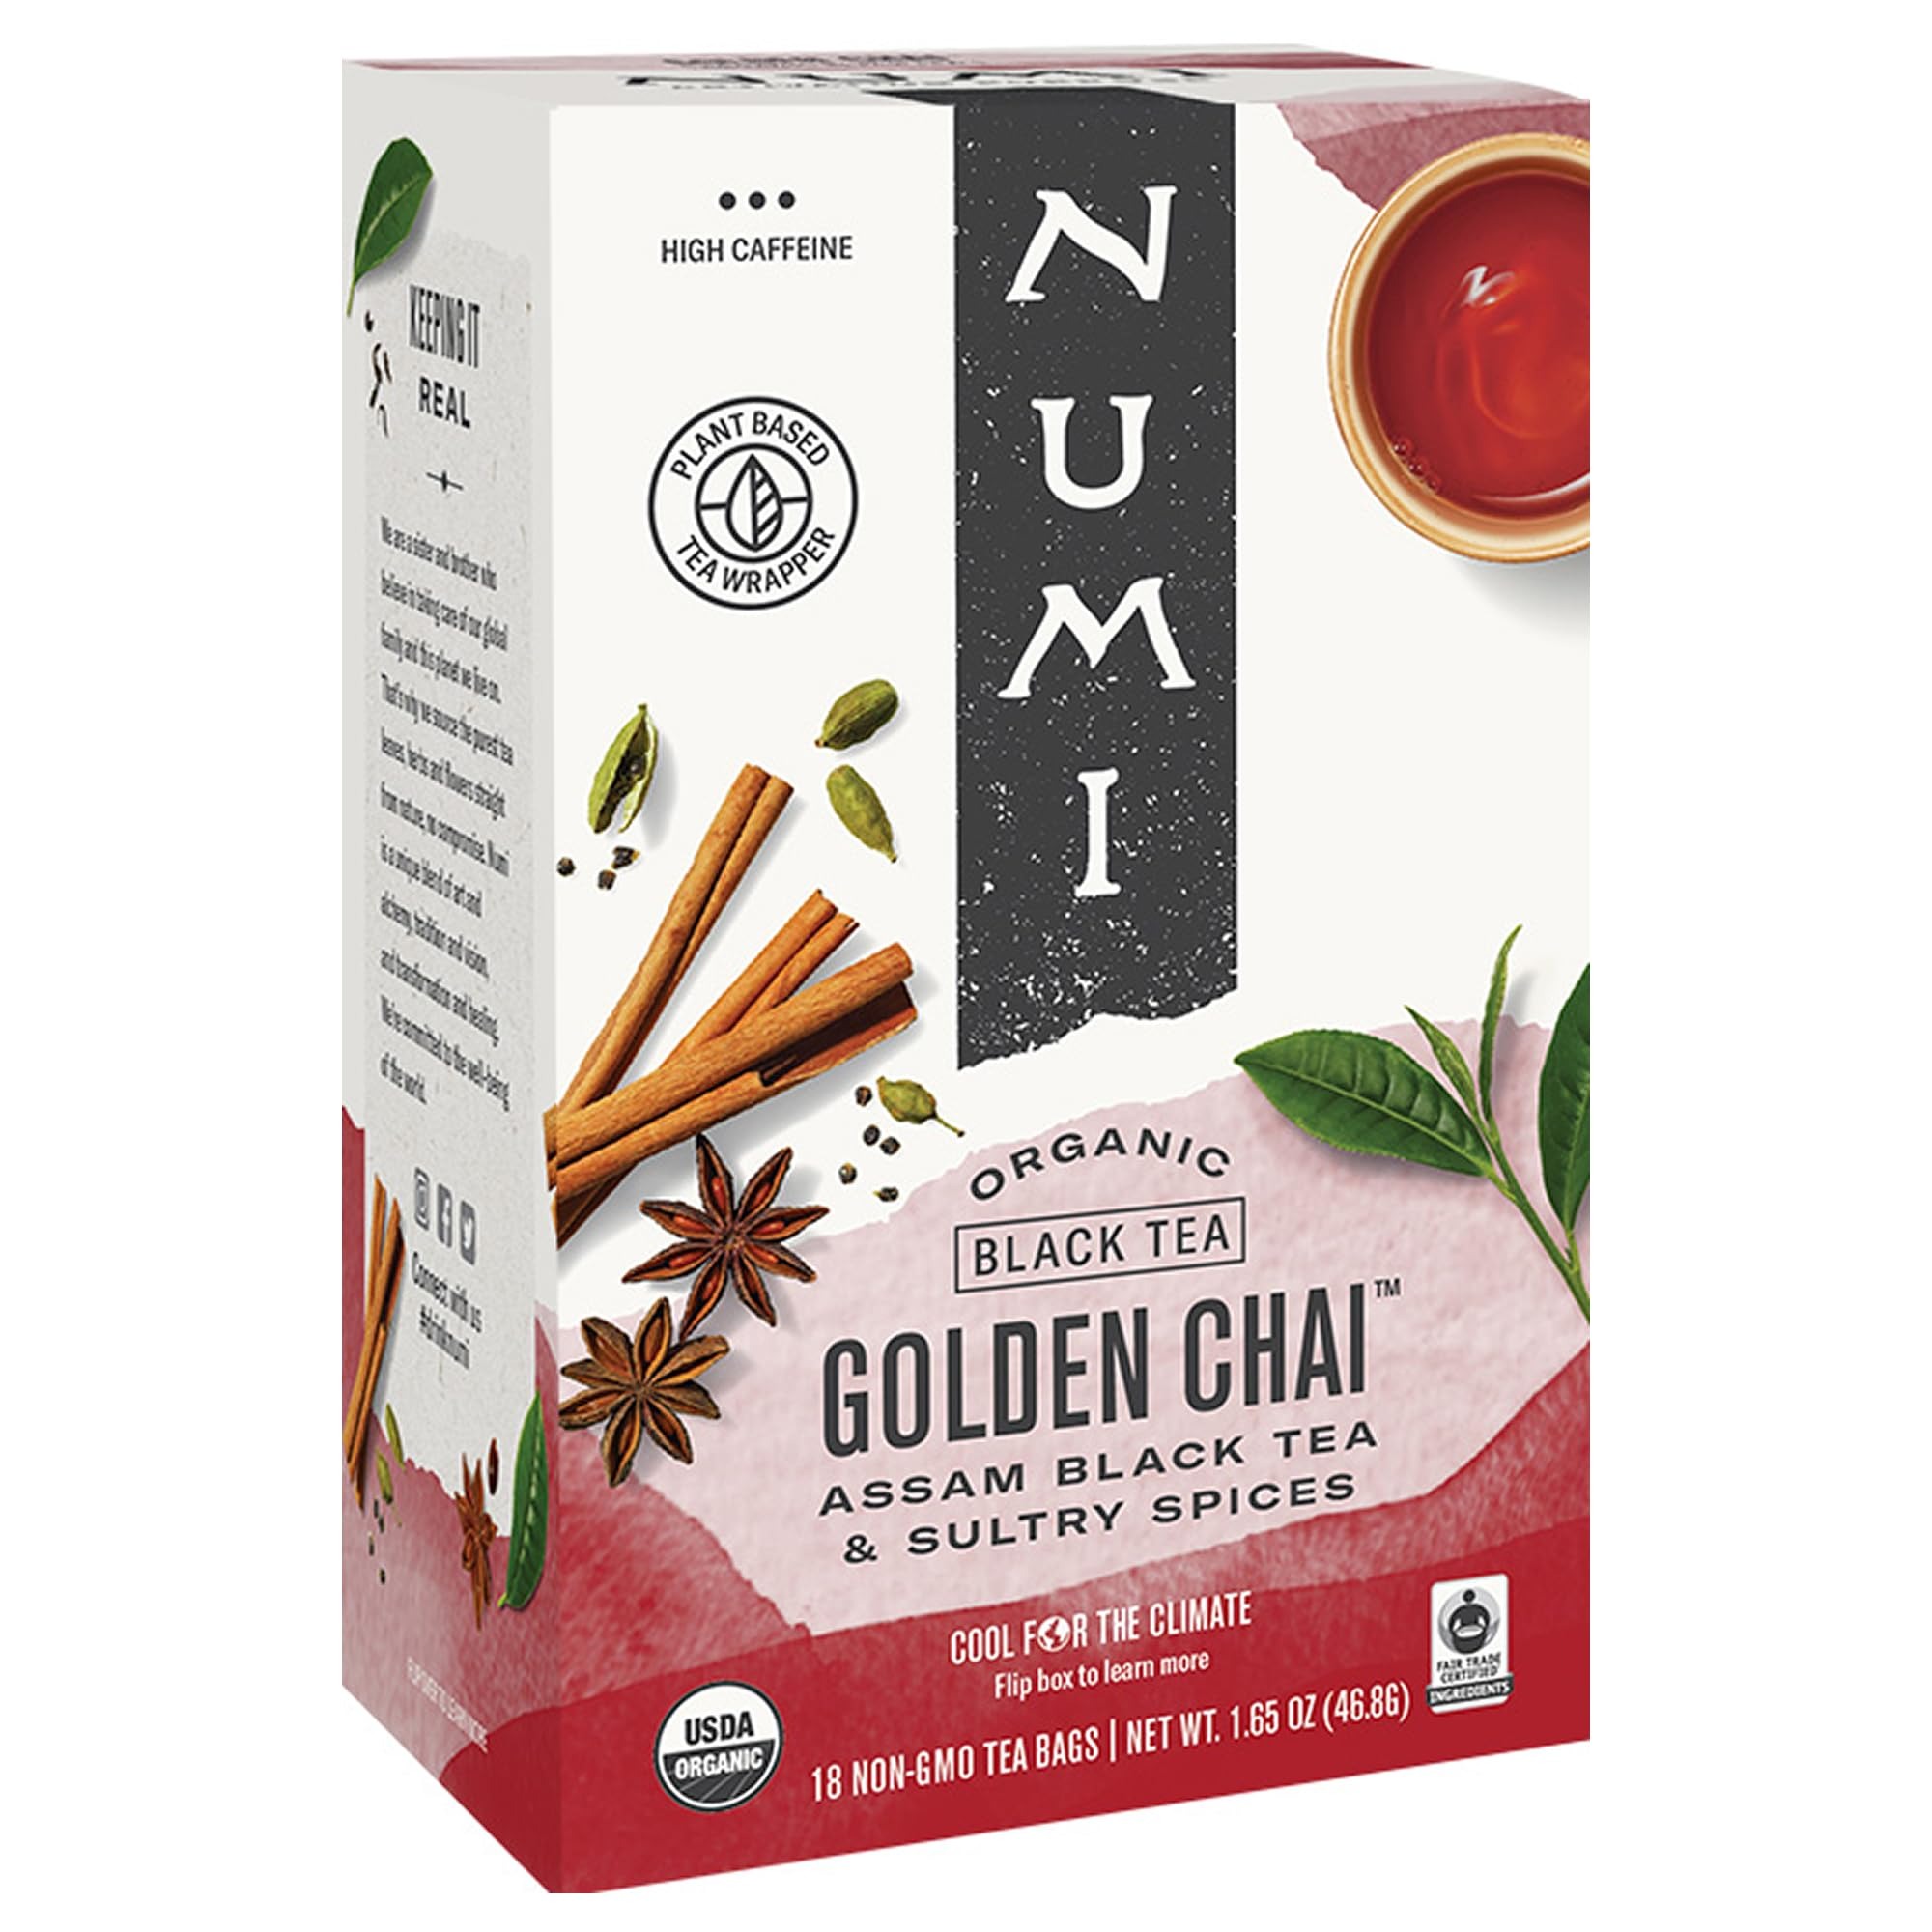
Item Name: Numi Teas Tea Black Gldn Chai Spcd Assam
Bullet Point: numi tea
Value: 18.0
Unit: Count

Price: 10.995